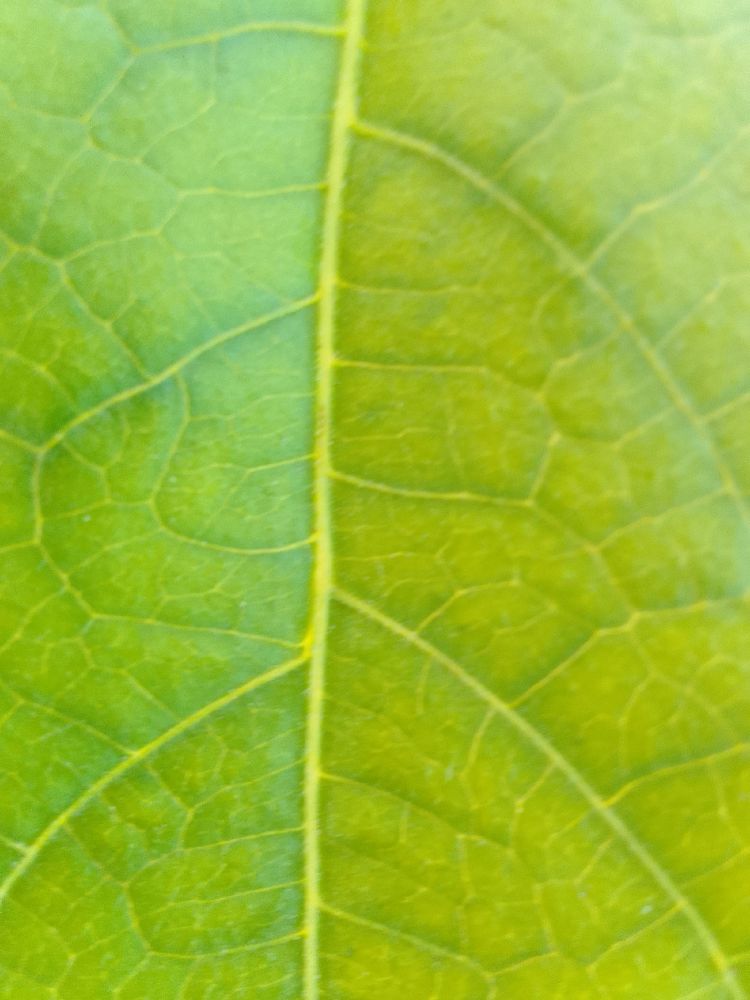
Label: healthy